Peatland restoration

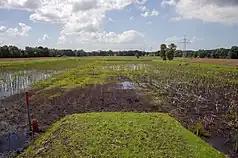
Experiment on Cattail ("Typha") paludiculture in Germany.

Rewetting involves returning a degraded peatland to its original waterlogged conditions, which are critical to restoring peat-forming vegetation and suppressing the risk of forest fire, aerobic microbial metabolism, and enzyme activity. By doing so, favorable conditions can be created for renewed peat accumulation, ultimately aiding in the peatland's restoration. The purpose of rewetting is to preserve soil moisture and decrease the rate of drainage, achieved by blocking and filling canals, and digging deep wells.